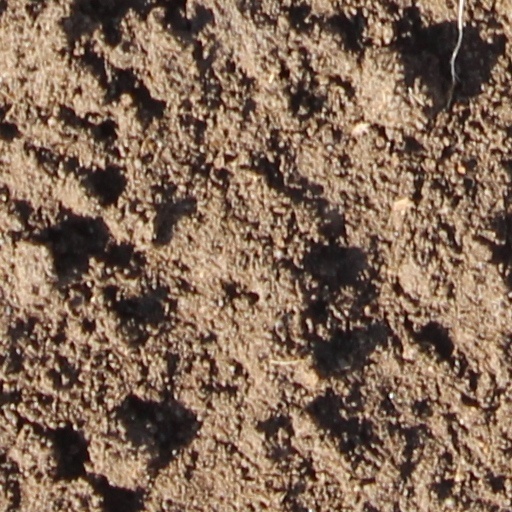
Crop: wheat